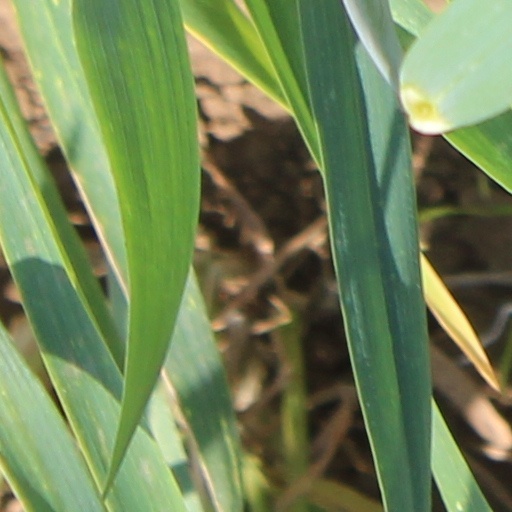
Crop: wheat